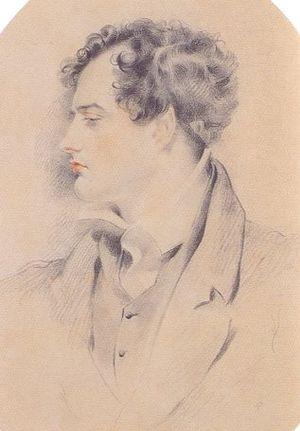
Lélia est un roman de George Sand paru en 1833 chez Henri Dupuy. Cette œuvre lyrique et symbolique fait partie des romans philosophiques et féministes de George Sand. Son personnage principal, Lélia, est une femme prématurément usée par la vie, en proie à des doutes métaphysiques. Poursuivie par les assiduités d'un jeune poète, Sténio, elle ne parvient pas à l'aimer et le pousse involontairement vers l'athéisme et le suicide. Le roman a fait scandale à sa parution. Une nouvelle édition remaniée et augmentée, rendant le récit moins désespéré, est parue en 1839 chez Félix Bonnaire.
Augusta Maria Byron, plus tard Augusta Maria Leigh était la fille de John Byron, par sa première épouse, Amelia Osborne, et la demi-sœur du poète Lord Byron.
Henri Beyle, plus connu sous le pseudonyme de Stendhal, né le 23 janvier 1783 à Grenoble et mort d'apoplexie le 23 mars 1842 dans le 2ᵉ arrondissement de Paris, est un écrivain français, connu en particulier pour ses romans Le Rouge et le Noir et La Chartreuse de Parme.
Percy Bysshe Shelley [ˈpɜːsi bɪʃ ˈʃɛli] est un poète britannique, né près de Horsham le 4 août 1792 et mort en mer au large de Viareggio le 8 juillet 1822.
George Gordon Byron, 6ᵉ baron Byron, généralement appelé Lord Byron [lɔːd ˈbaɪɹən], est un poète britannique, né le 22 janvier 1788 à Londres et mort le 19 avril 1824 à Missolonghi, en Grèce, alors sous domination ottomane. Il est l'un des plus illustres poètes de l'histoire littéraire de langue anglaise. Bien que classique par le goût, il représente l'une des grandes figures du romantisme de langue anglaise, avec Robert Southey, Wordsworth, Coleridge, Percy Bysshe Shelley et Keats.
Elisabeth Médora Leigh-Byron, est la fille du poète britannique Lord Byron et de sa demi-sœur Augusta Leigh.